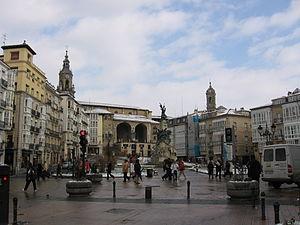
Les villes d'Espagne se concentrent dans deux zones : l'aire urbaine de Madrid et d'autres villes comme Séville, Saragosse, Murcie, Valladolid ou Cordoue et les côtes, qui comptent des villes comme Barcelone, Valence, Malaga, Bilbao, Murcie, Palma de Majorque, Gijón, Las Palmas de Grande Canarie, La Corogne, Alicante, Cadix, ou Santander.